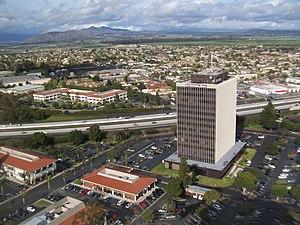
Panorama d'Oxnard, Californie.
Lucy Hicks Anderson, née en 1886 à Waddy dans le Kentucky et morte en 1954 à Los Angeles en Californie, est une socialite et pionnière trans afro-américaine. Elle est connue pour avoir été emprisonnée en raison de sa transidentité.